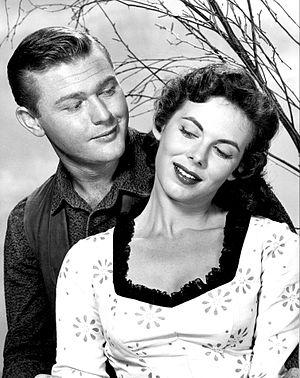
Smylla Brind — née le 24 mars 1928 à Vienne, morte le 21 mai 1999 à Los Angeles — est une actrice américaine d'origine autrichienne, connue sous le nom de scène de Vanessa Brown.